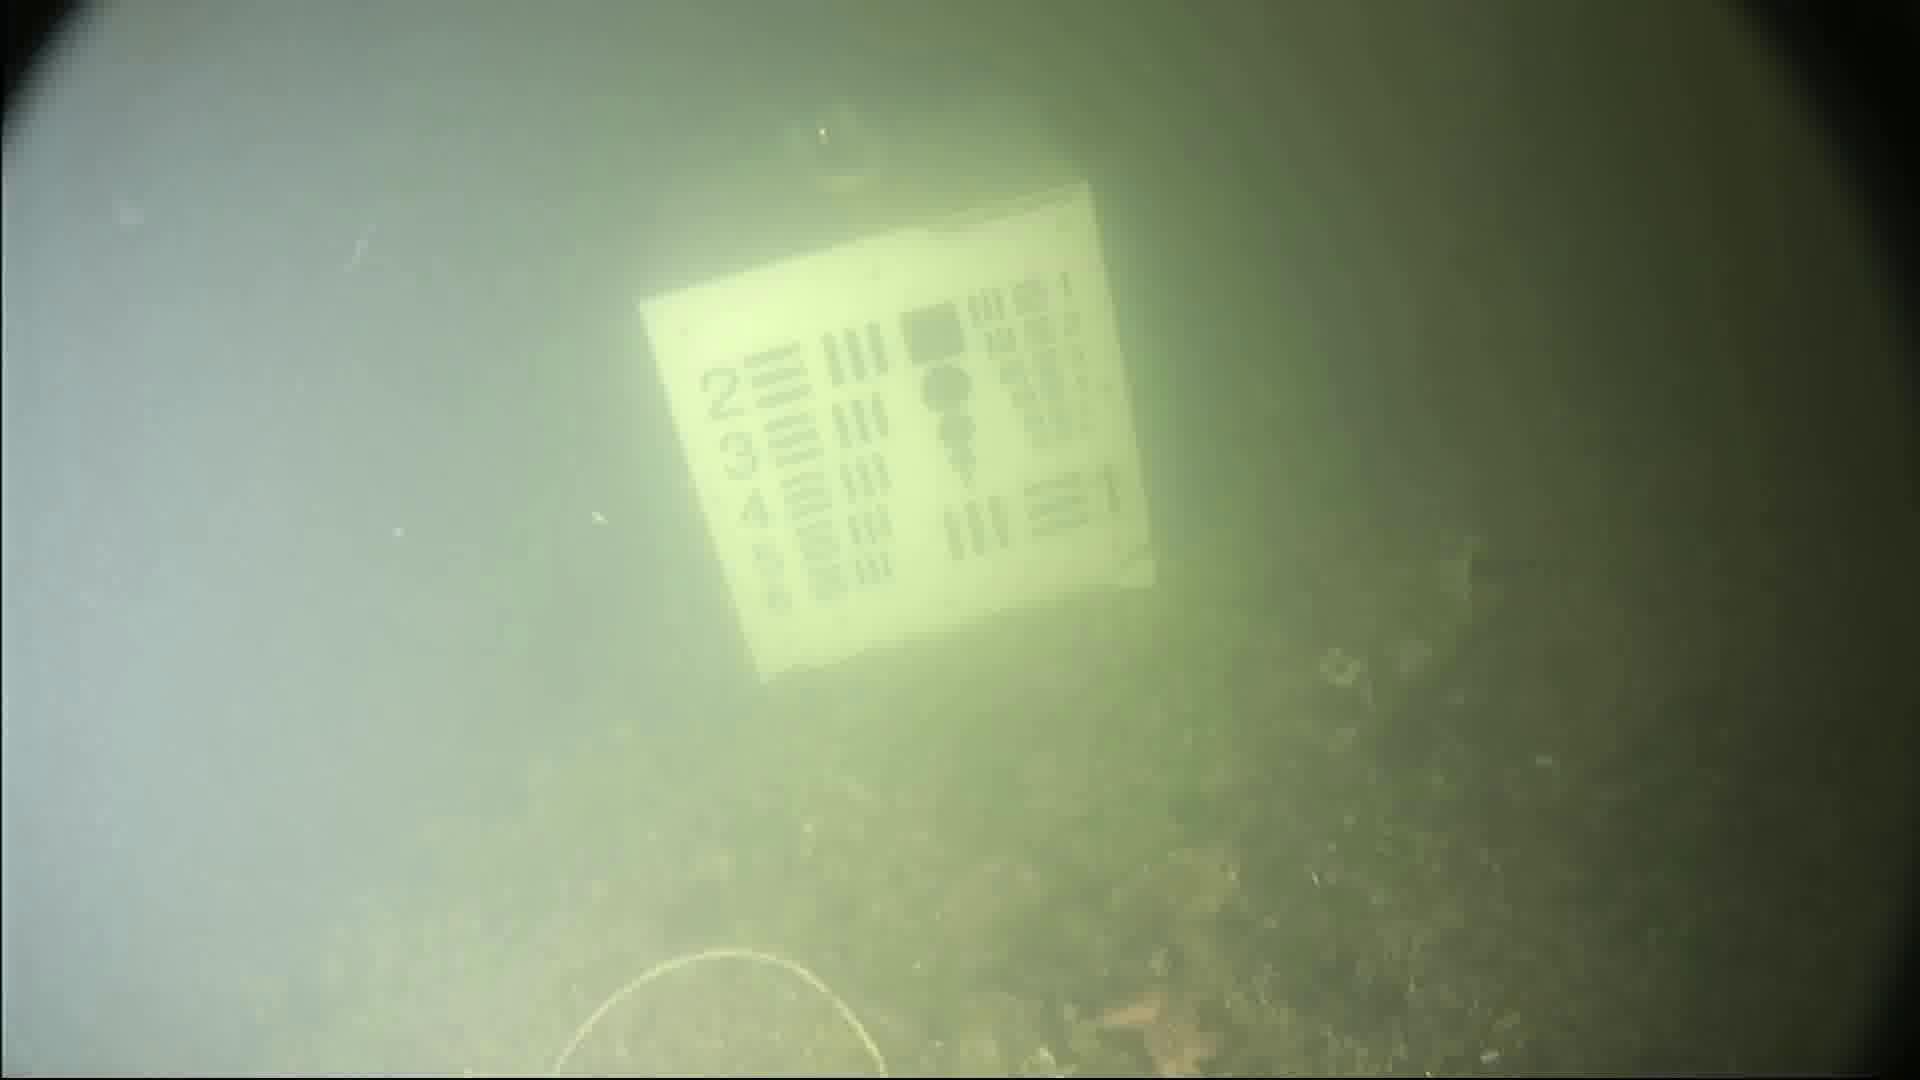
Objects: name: small_fish
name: starfish